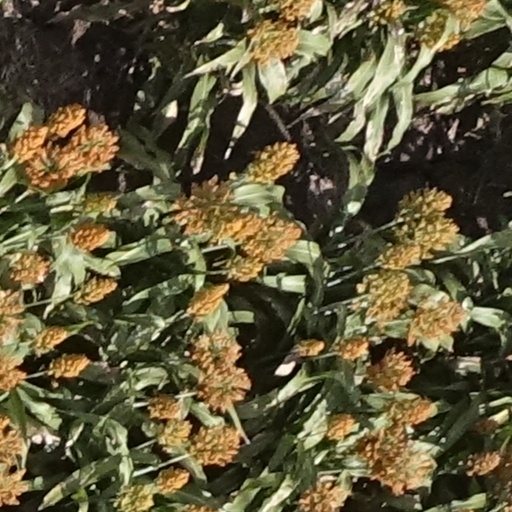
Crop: sorghum